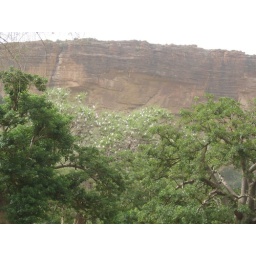
flock o' birds in a tree